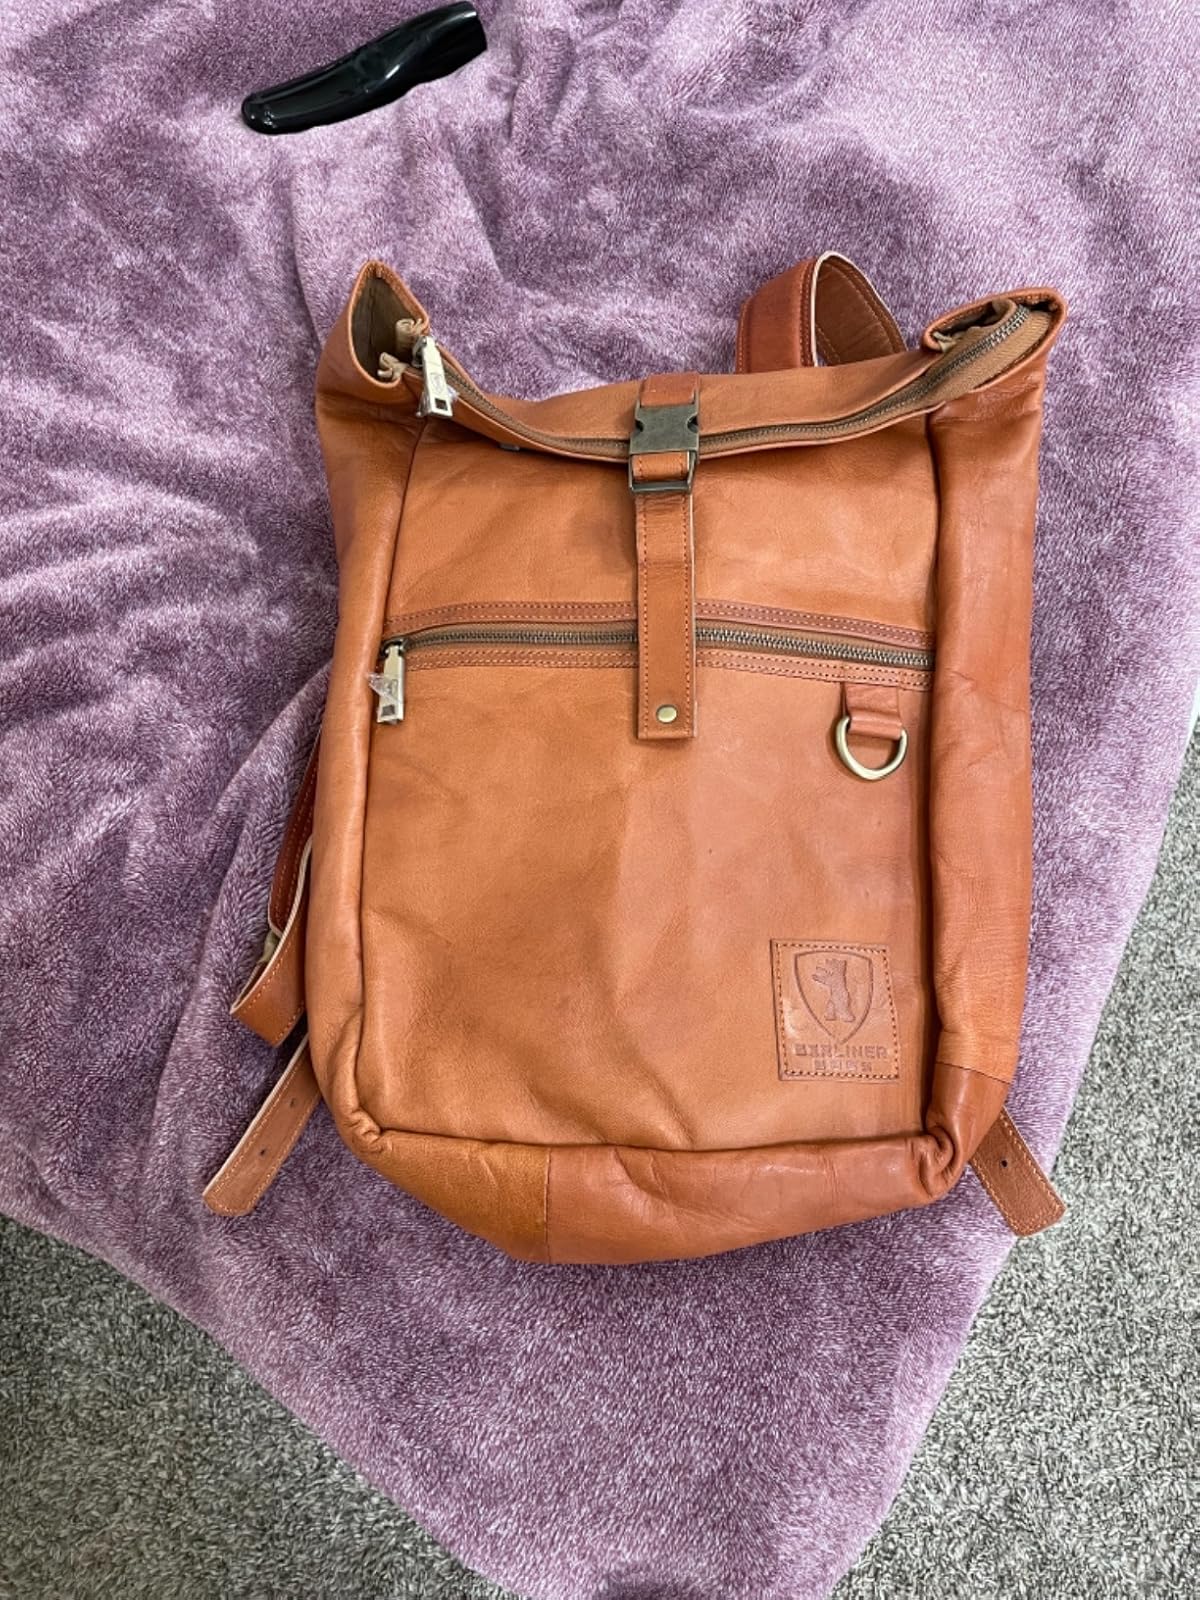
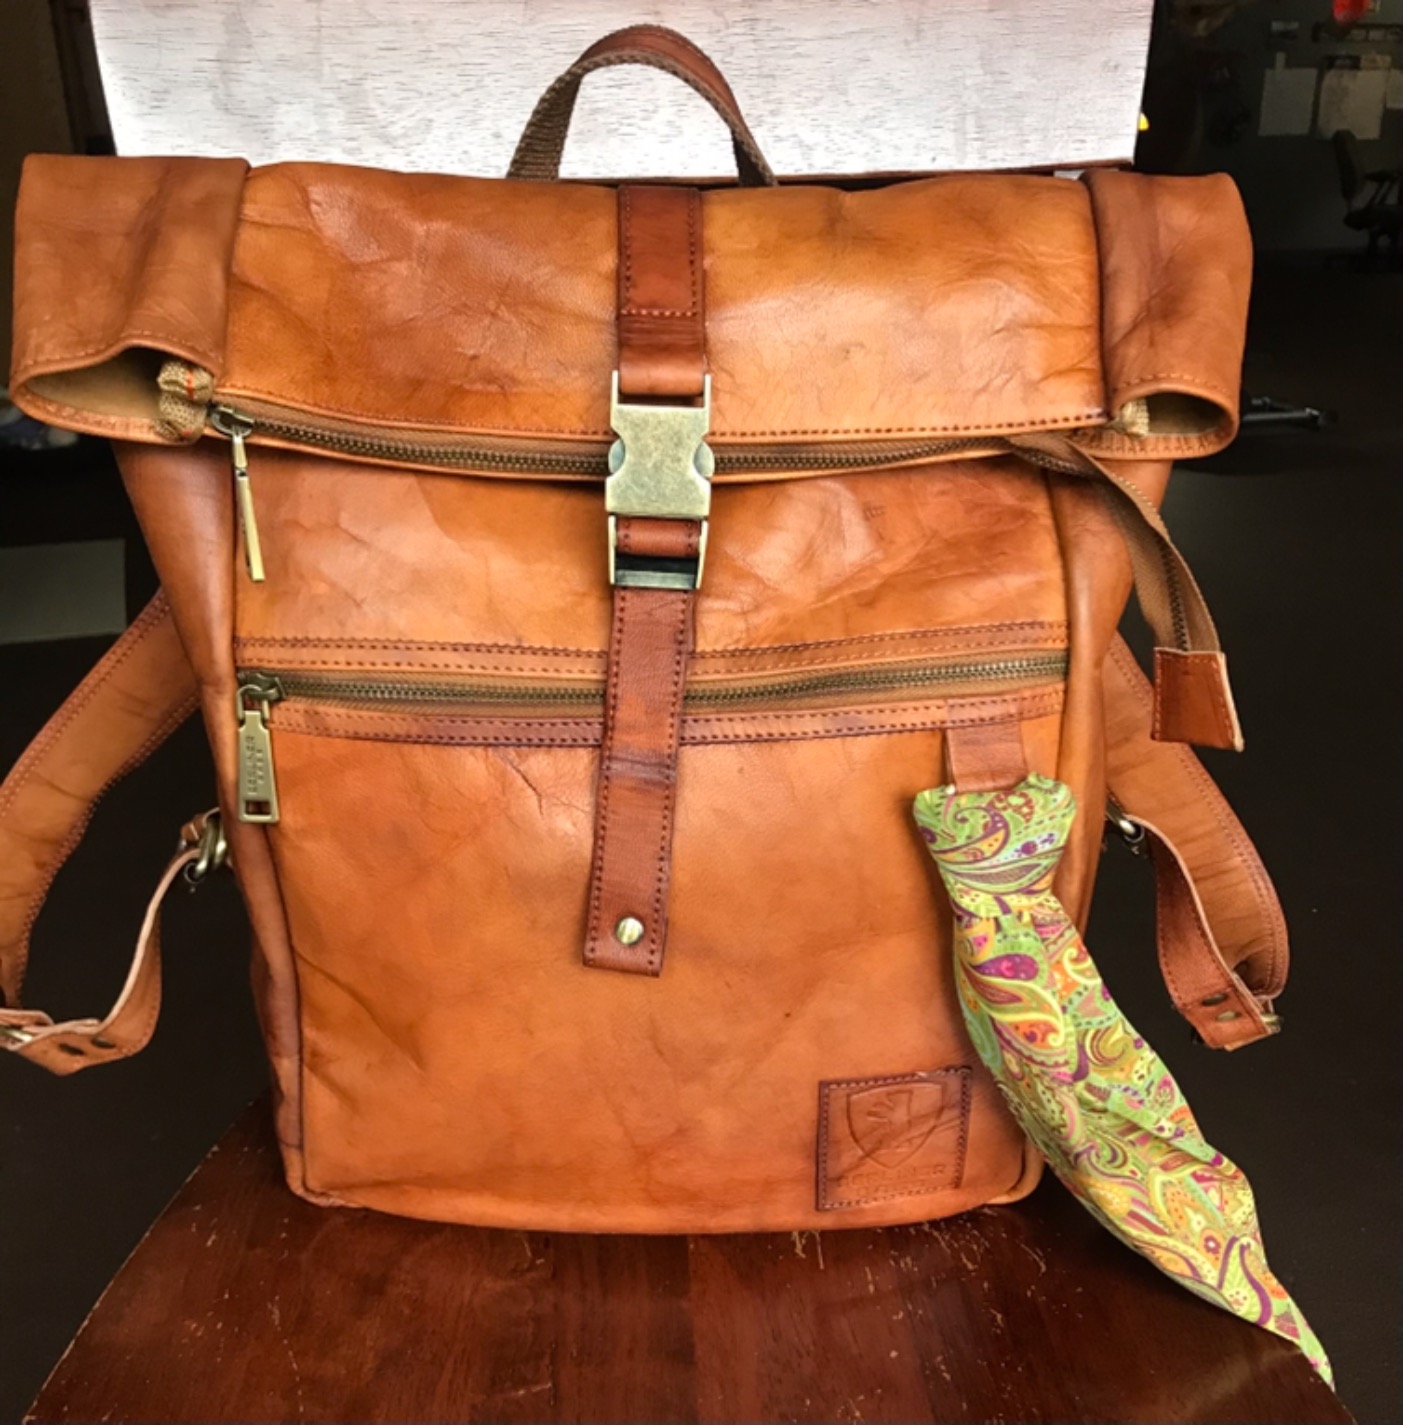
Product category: bag
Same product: yes